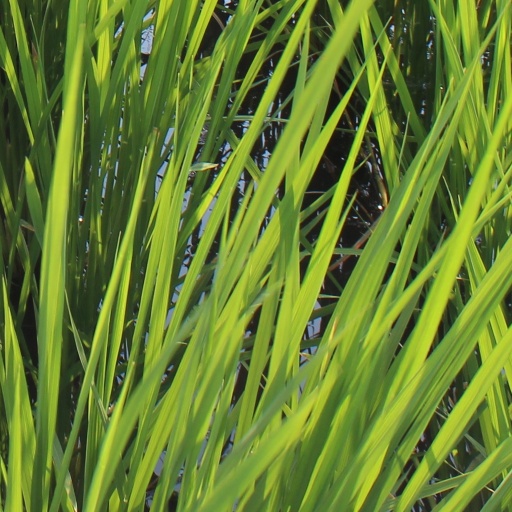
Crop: rice